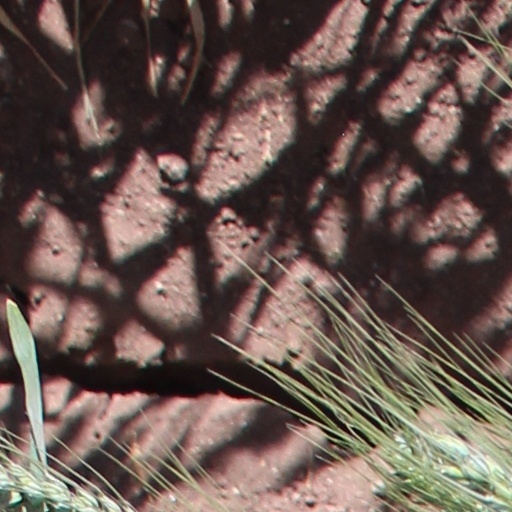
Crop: wheat